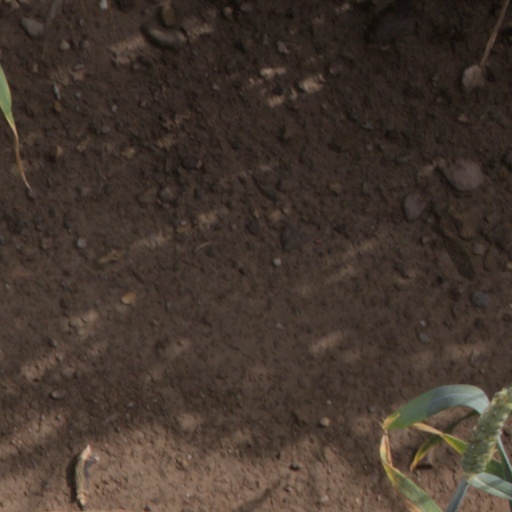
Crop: wheat